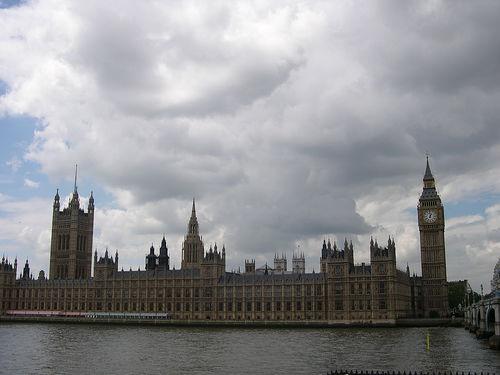
Weather: cloudy or overcast